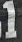
Number: 1